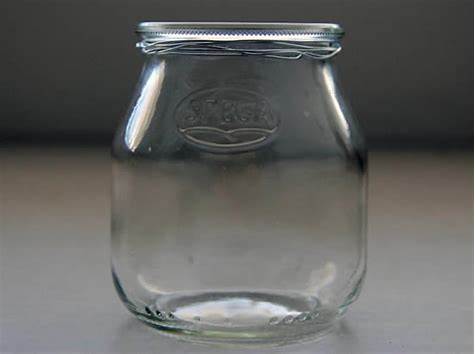
Waste category: glass